Kerry slug

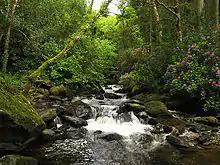
One threat to the habitat of this slug is the invasive plant species "Rhododendron ponticum", as shown flowering here in Killarney National Park.

The most serious threat to the Kerry slug is probably the modification of habitat, which reduces its lichen and moss food sources. This can lead to the local disappearance of the species, which was documented in Spain. Other threats include intensification of land use, land reclamation, use of pesticides, overgrazing by sheep, removal of shrubs, tourism, general development pressures, planting of conifer plantations, the spread of invasive plants such as "Rhododendron ponticum" and habitat fragmentation (see also Moorkens 2006).